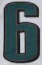
Number: 6